Jim Line

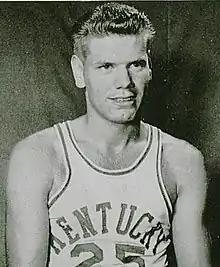
Line from the 1948 "Kentuckian"

James R. Line (January 19, 1926 – January 24, 2013) was an American basketball player. He was an All-American at the University of Kentucky and a key player on two NCAA championship teams.